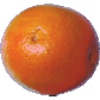
Label: Tangelo 1